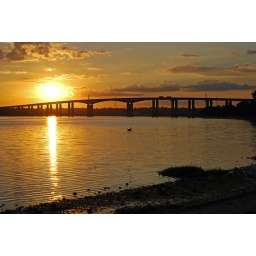
The whole sky turned into a warm orange colour and was greeted by a bird swooping down the river bed.